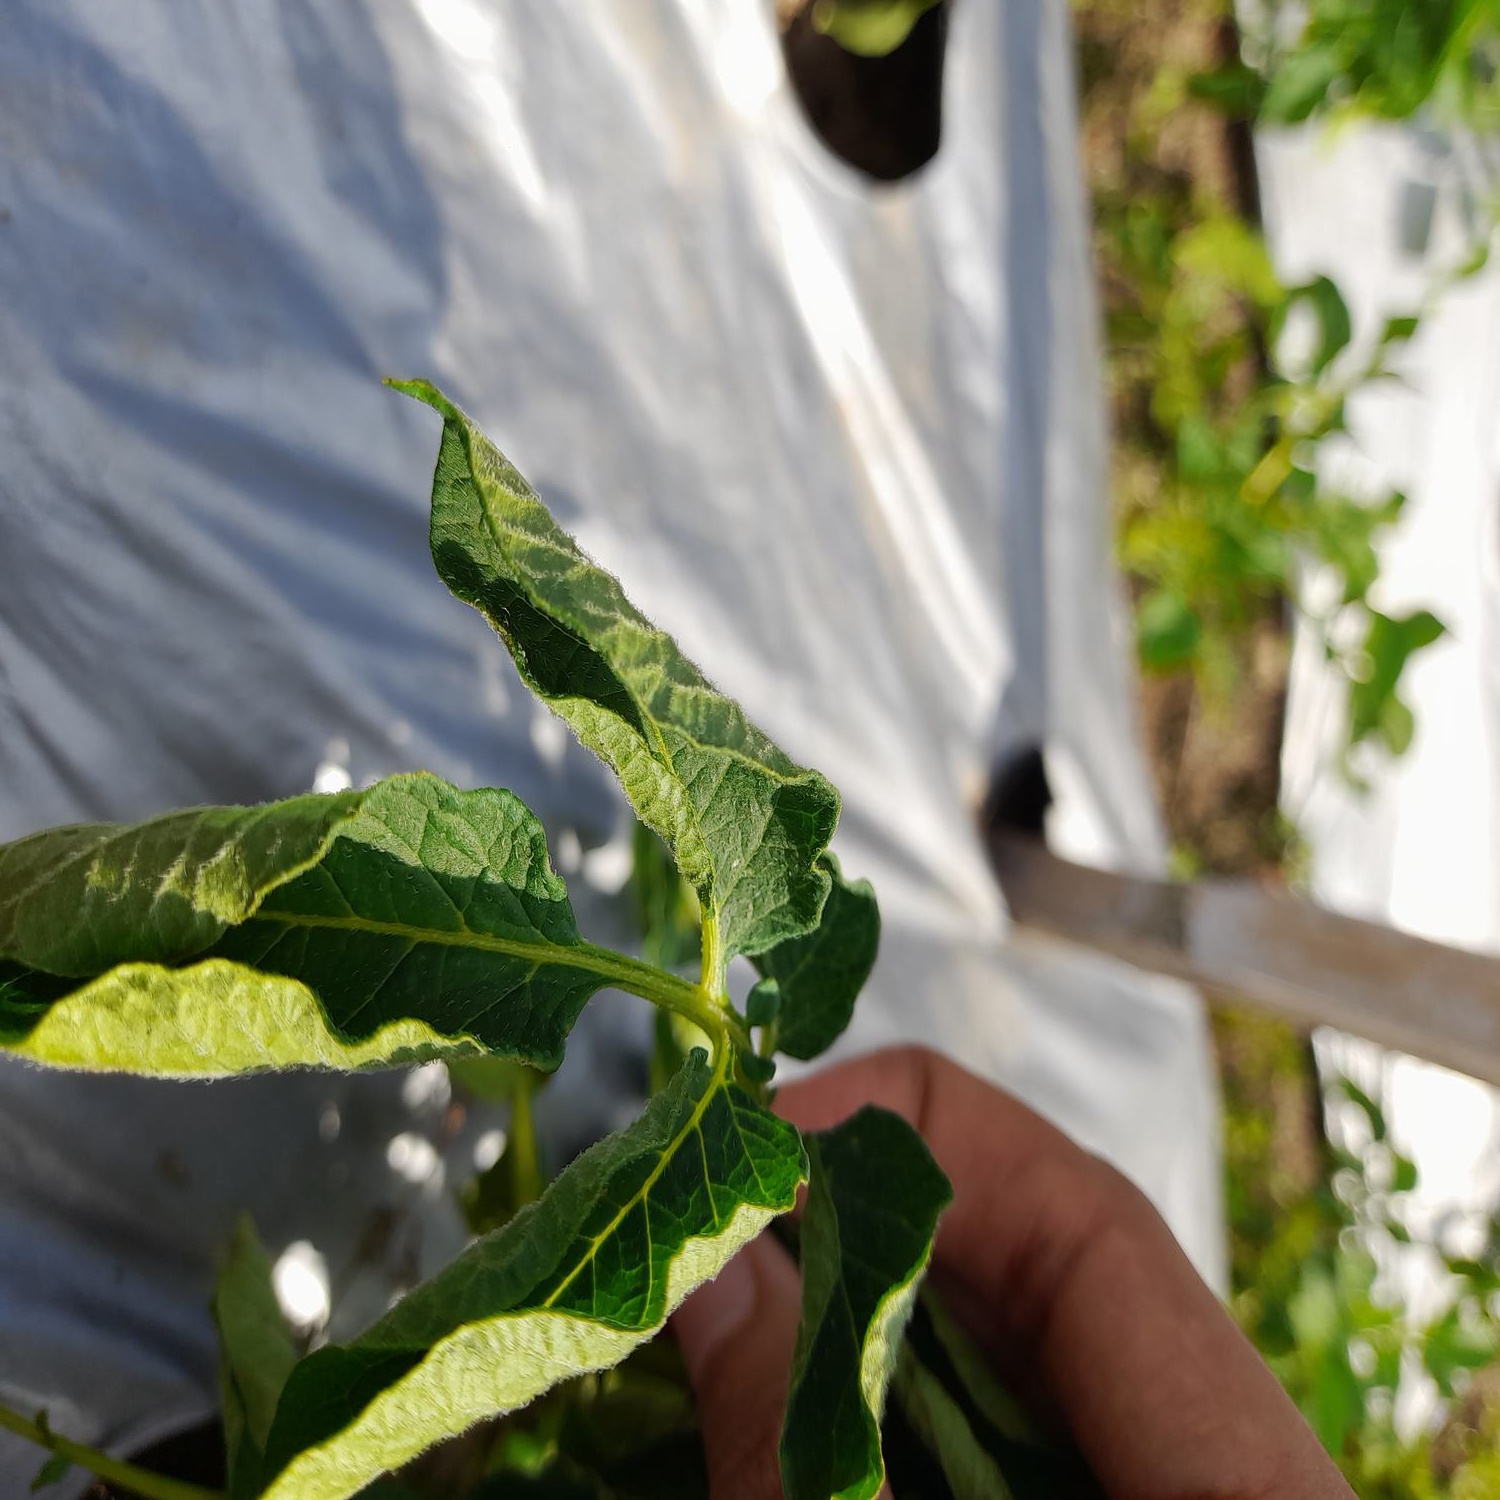
Etiqueta: Pudricion_Parda